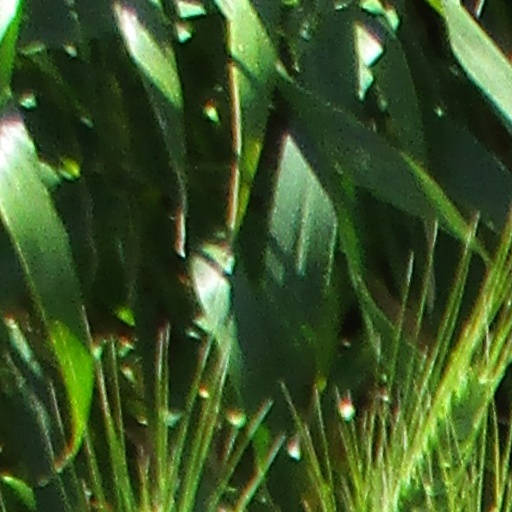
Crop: wheat